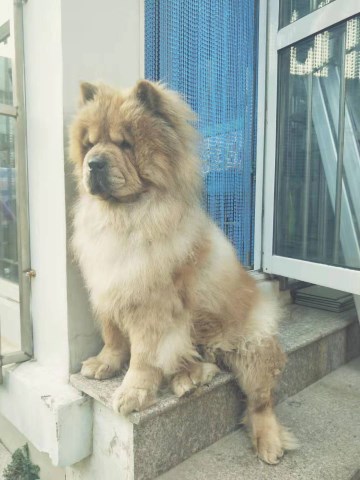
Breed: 329-n000119-chow